Fridley, Minnesota

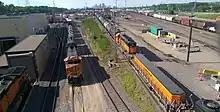
BNSF Northtown Classification Yard

The BNSF Railway main Northern transcontinental Twin Cities to Portland/Seattle double track line passes through Fridley as part of the Staples Subdivision. The Fridley Station is served by the Northstar Commuter Rail line running on the BNSF tracks into Minneapolis. The Amtrak Empire Builder passes through Fridley twice daily on this line, but does not stop in the city. The massive BNSF Northtown Classification Yards are in the city. The Minnesota Commercial Railway also serves Fridley, with a terminal warehouse there.